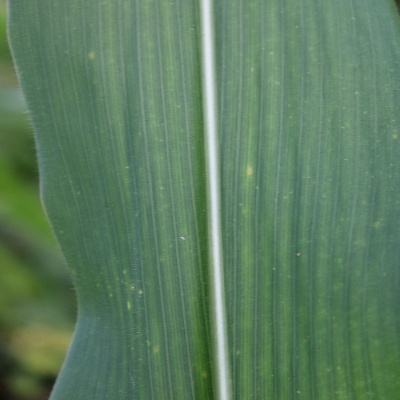
Crop: Maize
Condition: leaf spot